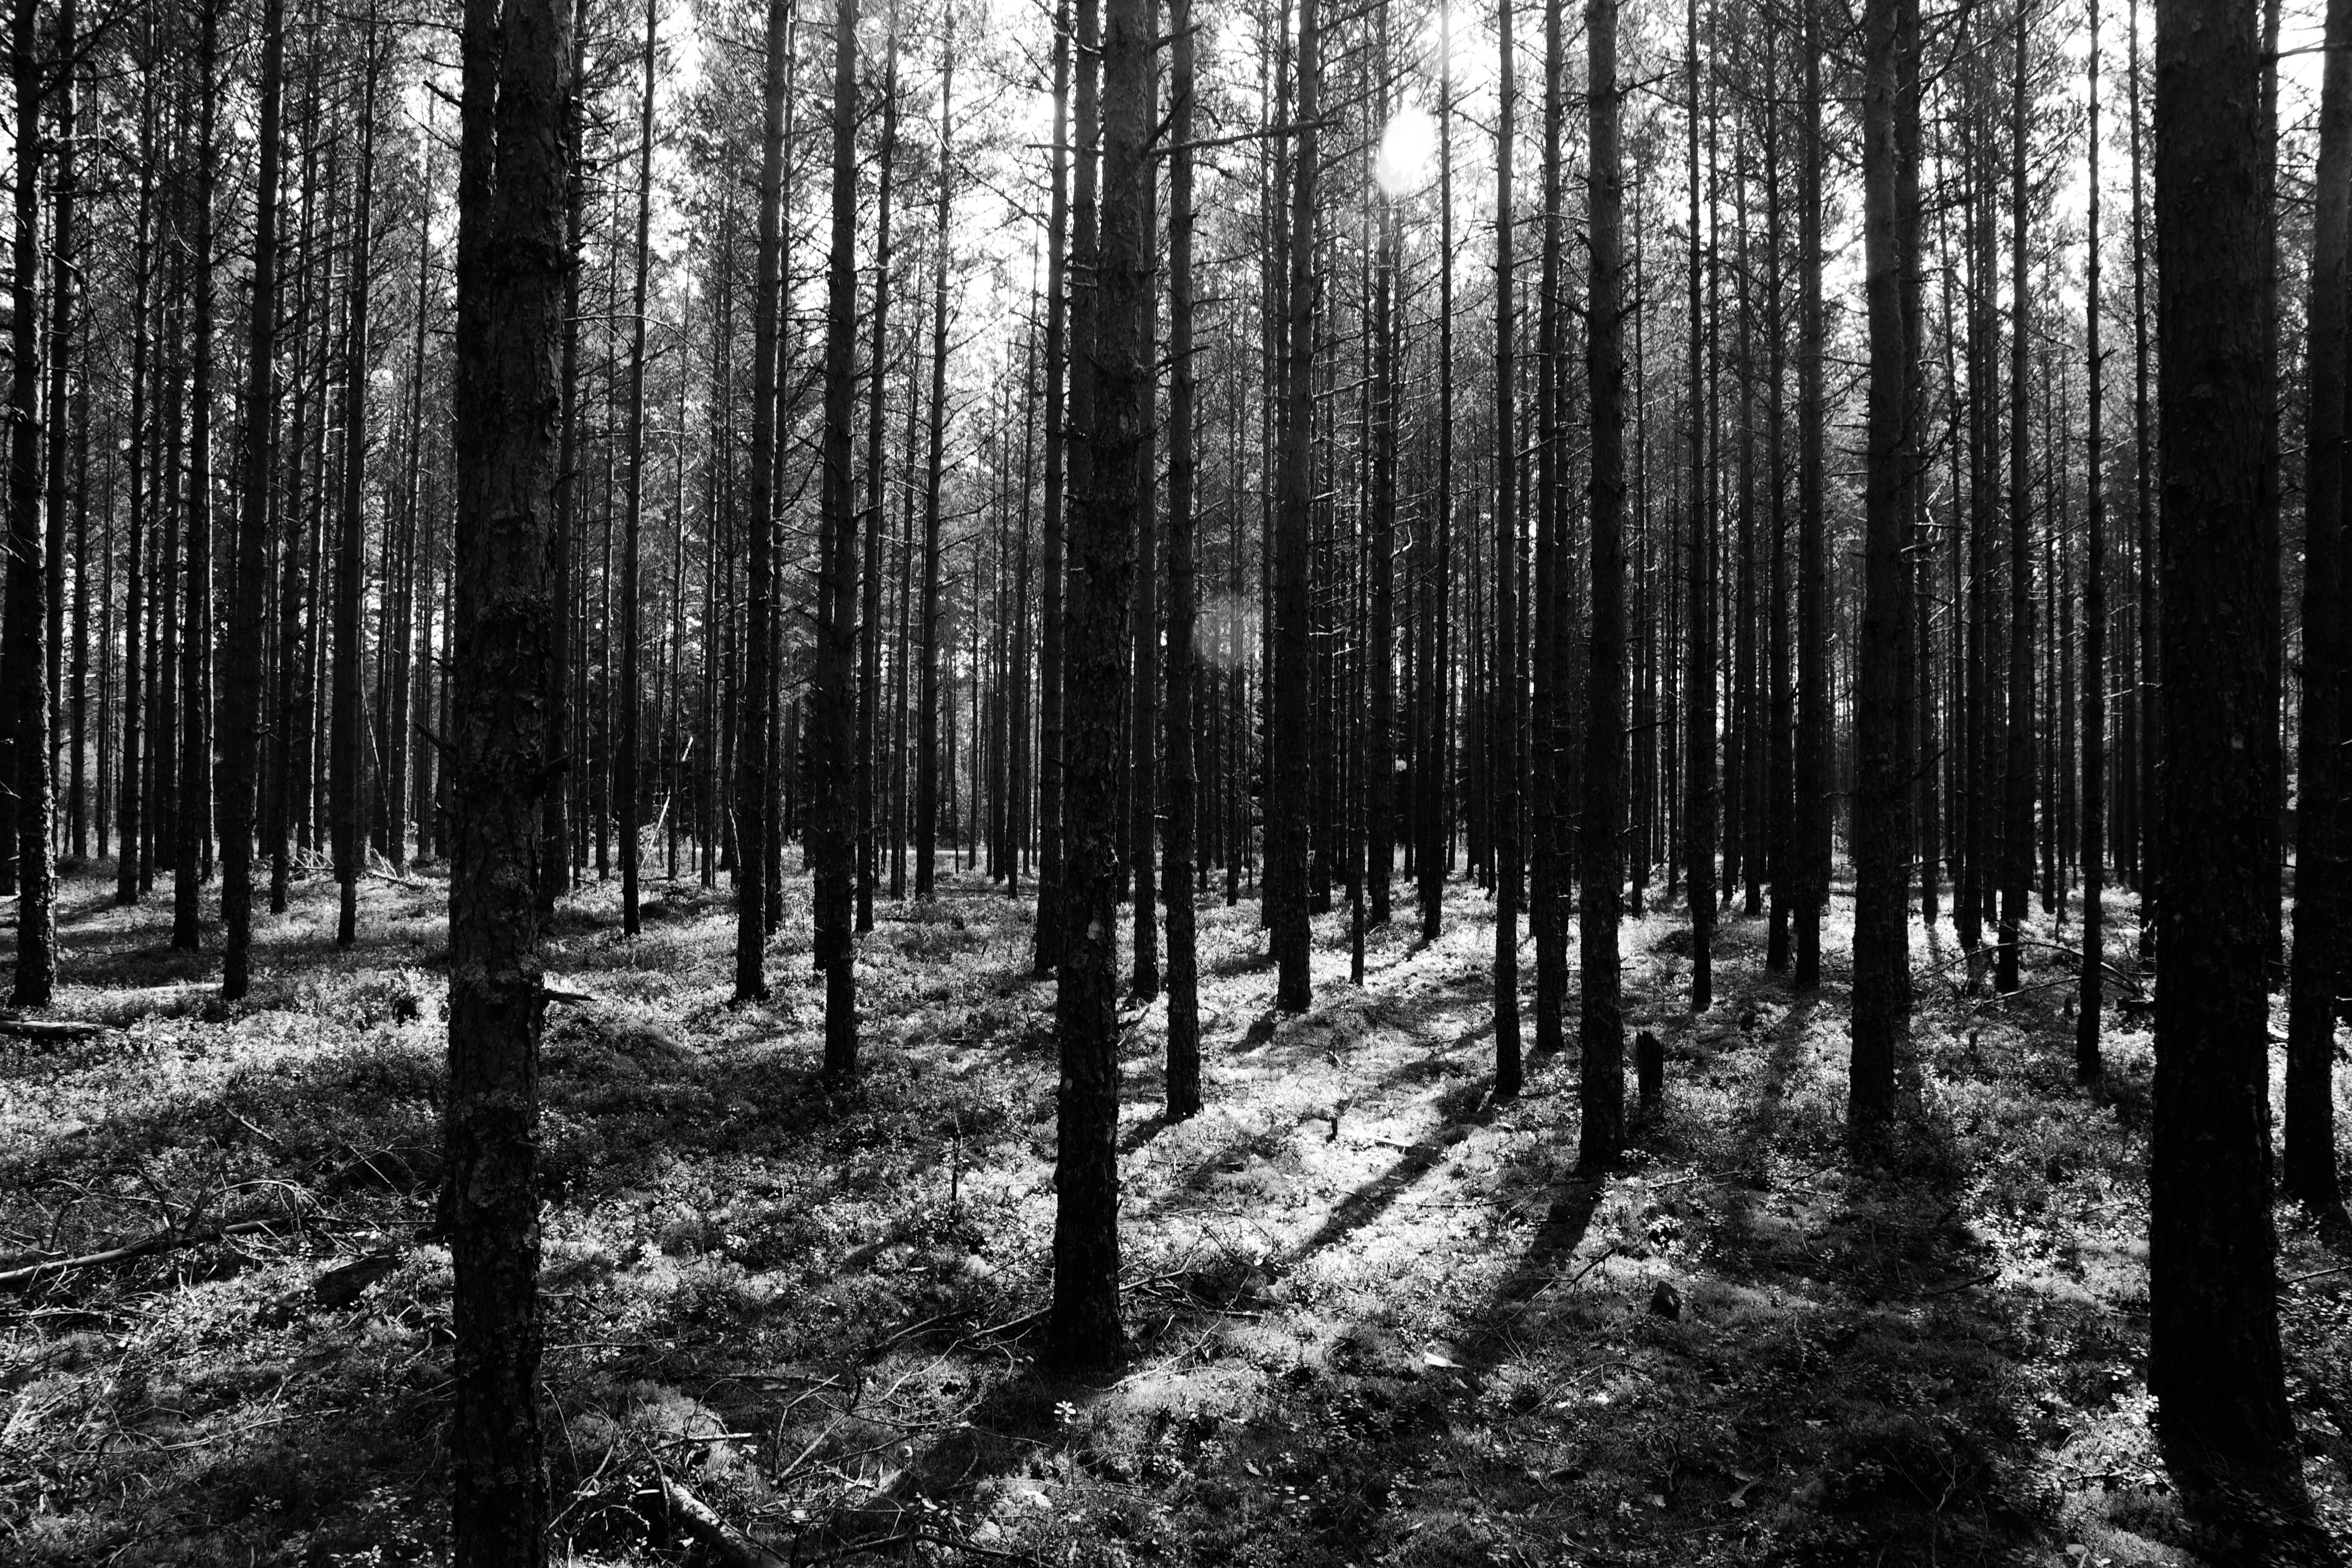
tree, forest, natural environment, nature, white, black, spruce fir forest, natural landscape, woodland, tropical and subtropical coniferous forests, black and white, Northern hardwood forest, grove, monochrome photography, old growth forest, biome, woody plant, temperate coniferous forest, trunk, plant, monochrome, temperate broadleaf and mixed forest, red pine, sunlight, wood, photography, sky, grass, stock photography, birch, valdivian temperate rain forest, landscape, winter, plant stem, pine family, style